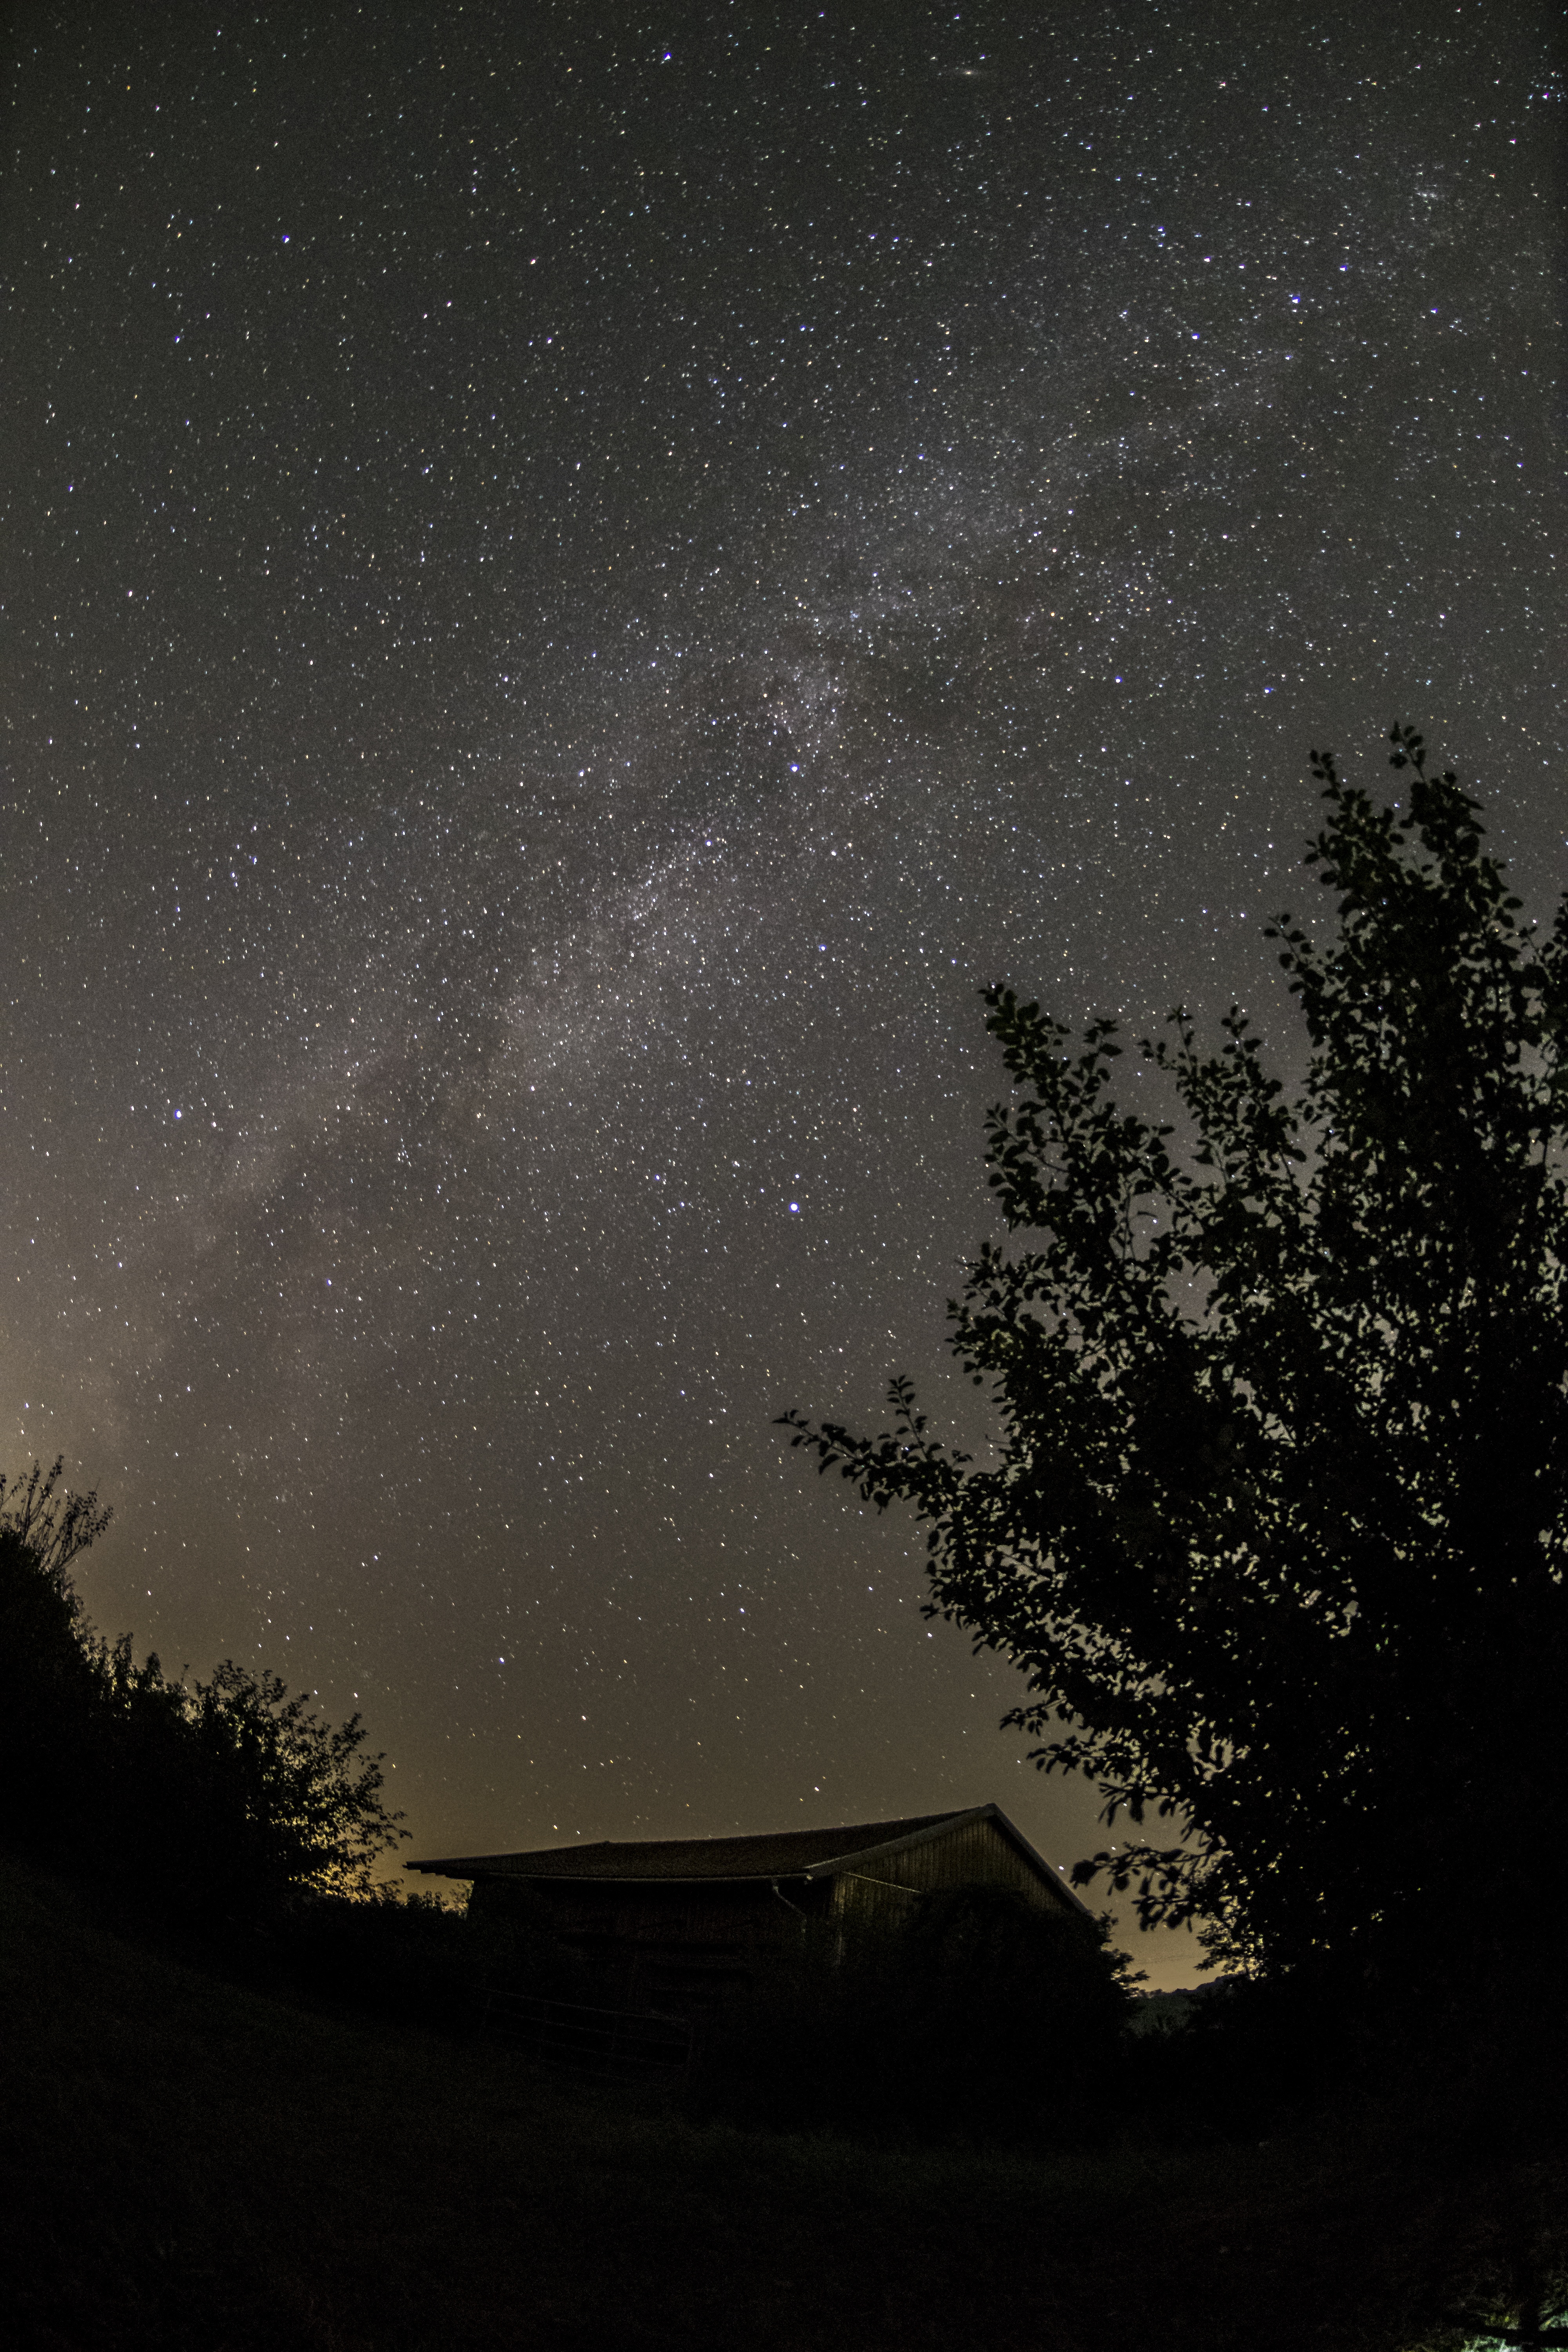
landscape, water, nature, sky, night, star, milky way, cosmos, barn, atmosphere, mystical, summer, space, darkness, infinity, galaxy, night sky, moonlight, globe, world, astronaut, research, astronomy, universe, starry sky, celestial body, all, fantasy, mood, midnight, silent, particles, space travel, fantasy world, virtual landscape, astronomical object, background radiation